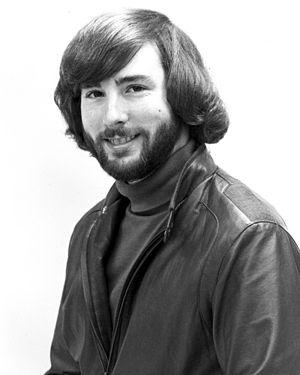
David Mullich en 1982.
Vampire: The Masquerade - Bloodlines est un jeu vidéo de rôle développé par Troika Games et édité par Activision sur PC en novembre 2004 en Europe et en Amérique du Nord. Ce RPG, aussi bien affiché à la première qu'à la troisième personne, est orienté narration et fait la part belle à l'action et à des phases d'infiltration. C'est la deuxième adaptation du jeu de rôle papier originel Vampire : La Mascarade, après Rédemption sorti en 2000.
David Mullich est un producteur et concepteur de jeux vidéo américain, qui a notamment créé le jeu d'aventure culte The Prisoner en 1980, produit l'adaptation I Have No Mouth, and I Must Scream en 1995, et conçu plusieurs jeux de la franchise Heroes of Might and Magic. Au cours de sa carrière de plusieurs dizaines d'années, Mullich a non seulement travaillé pour certains des premiers éditeurs de jeux vidéo, mais a ensuite travaillé pour certaines des plus grandes sociétés de jeux plus récentes.